Said Fayad

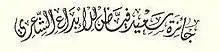
جائزة سعيد فياض للإبداع الشعري

In 1975, he moved to London, then in 1985 to Switzerland. From 1988 to 1996 he lived in Morocco in a suburb of Casablanca, close to his eldest son. He returned to Lebanon in the late 1990s where he continued to write poetry, as well as his memoirs.